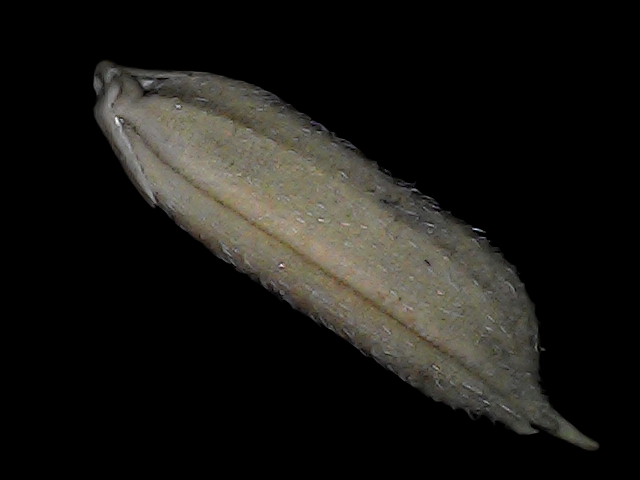
Rice variety: Bd79